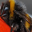
Label: bee